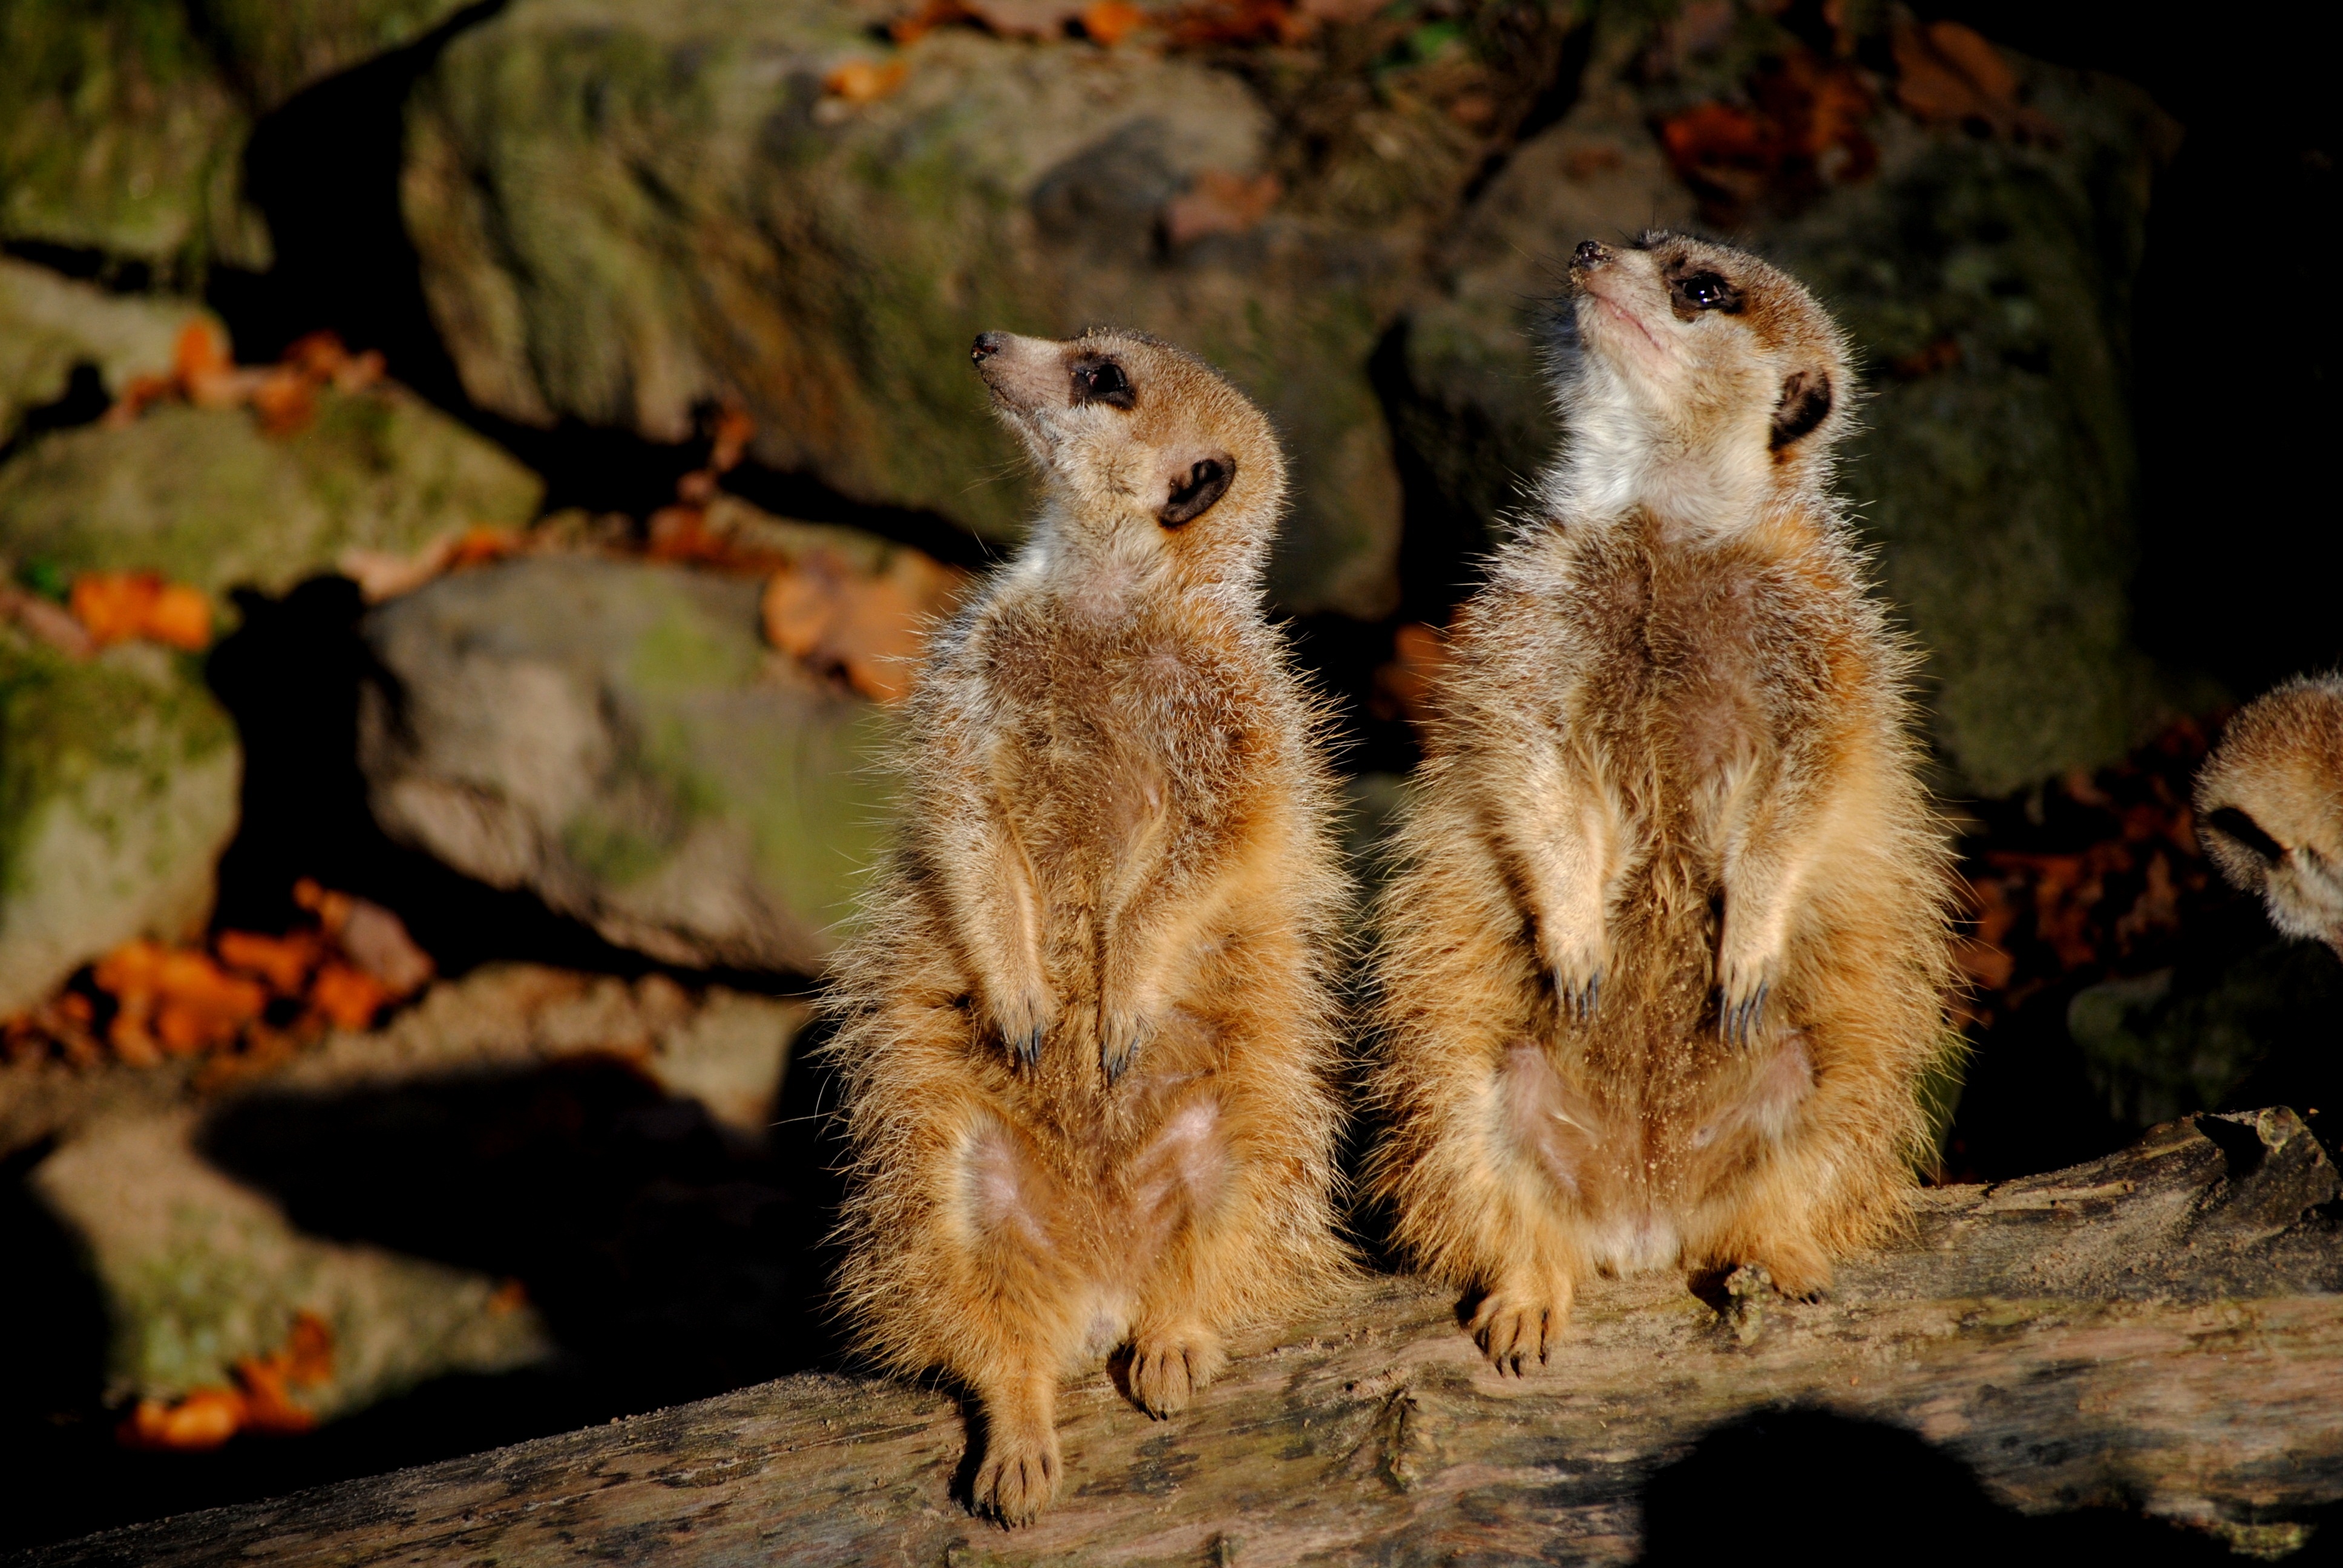
nature, animal, wildlife, wild, zoo, africa, mammal, squirrel, rodent, fauna, animals, vertebrate, chipmunk, meerkat, timon